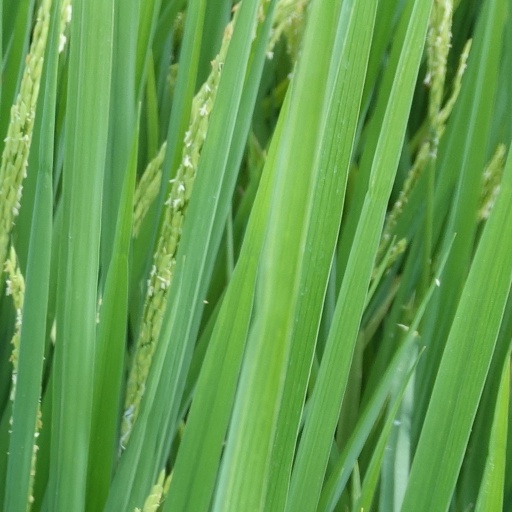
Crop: rice